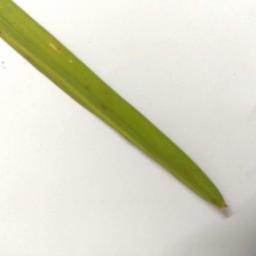
Label: Rice___Brown_Spot